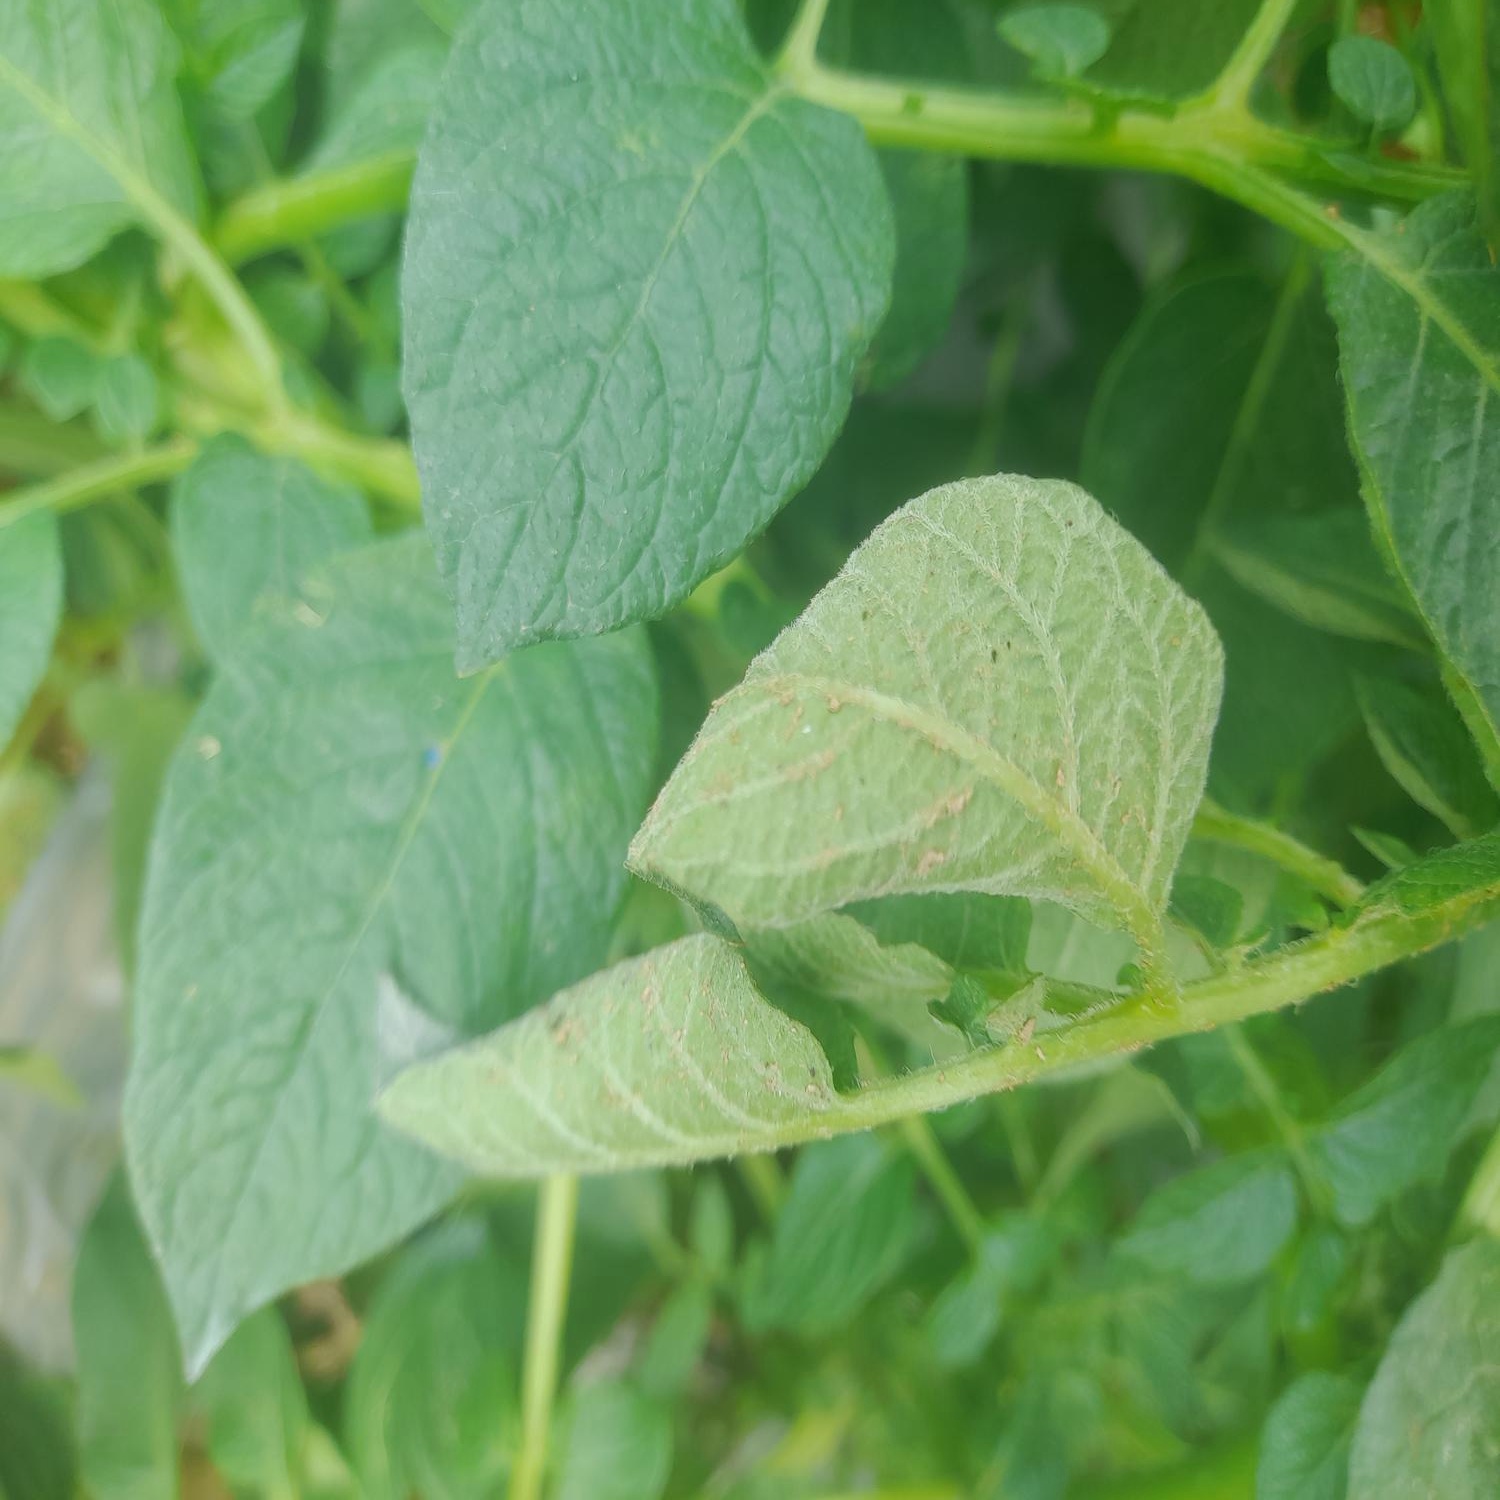
Etiqueta: Pudricion_Parda